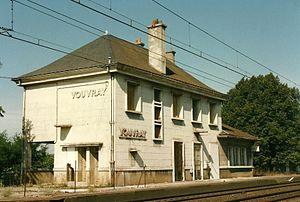
Vouvray est une commune française du département d'Indre-et-Loire, en région Centre-Val de Loire.